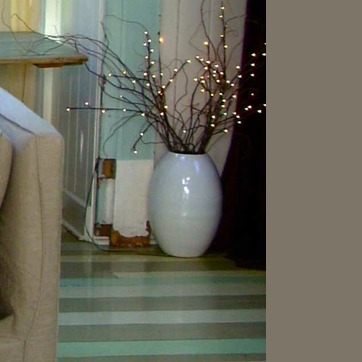
Material: ceramic